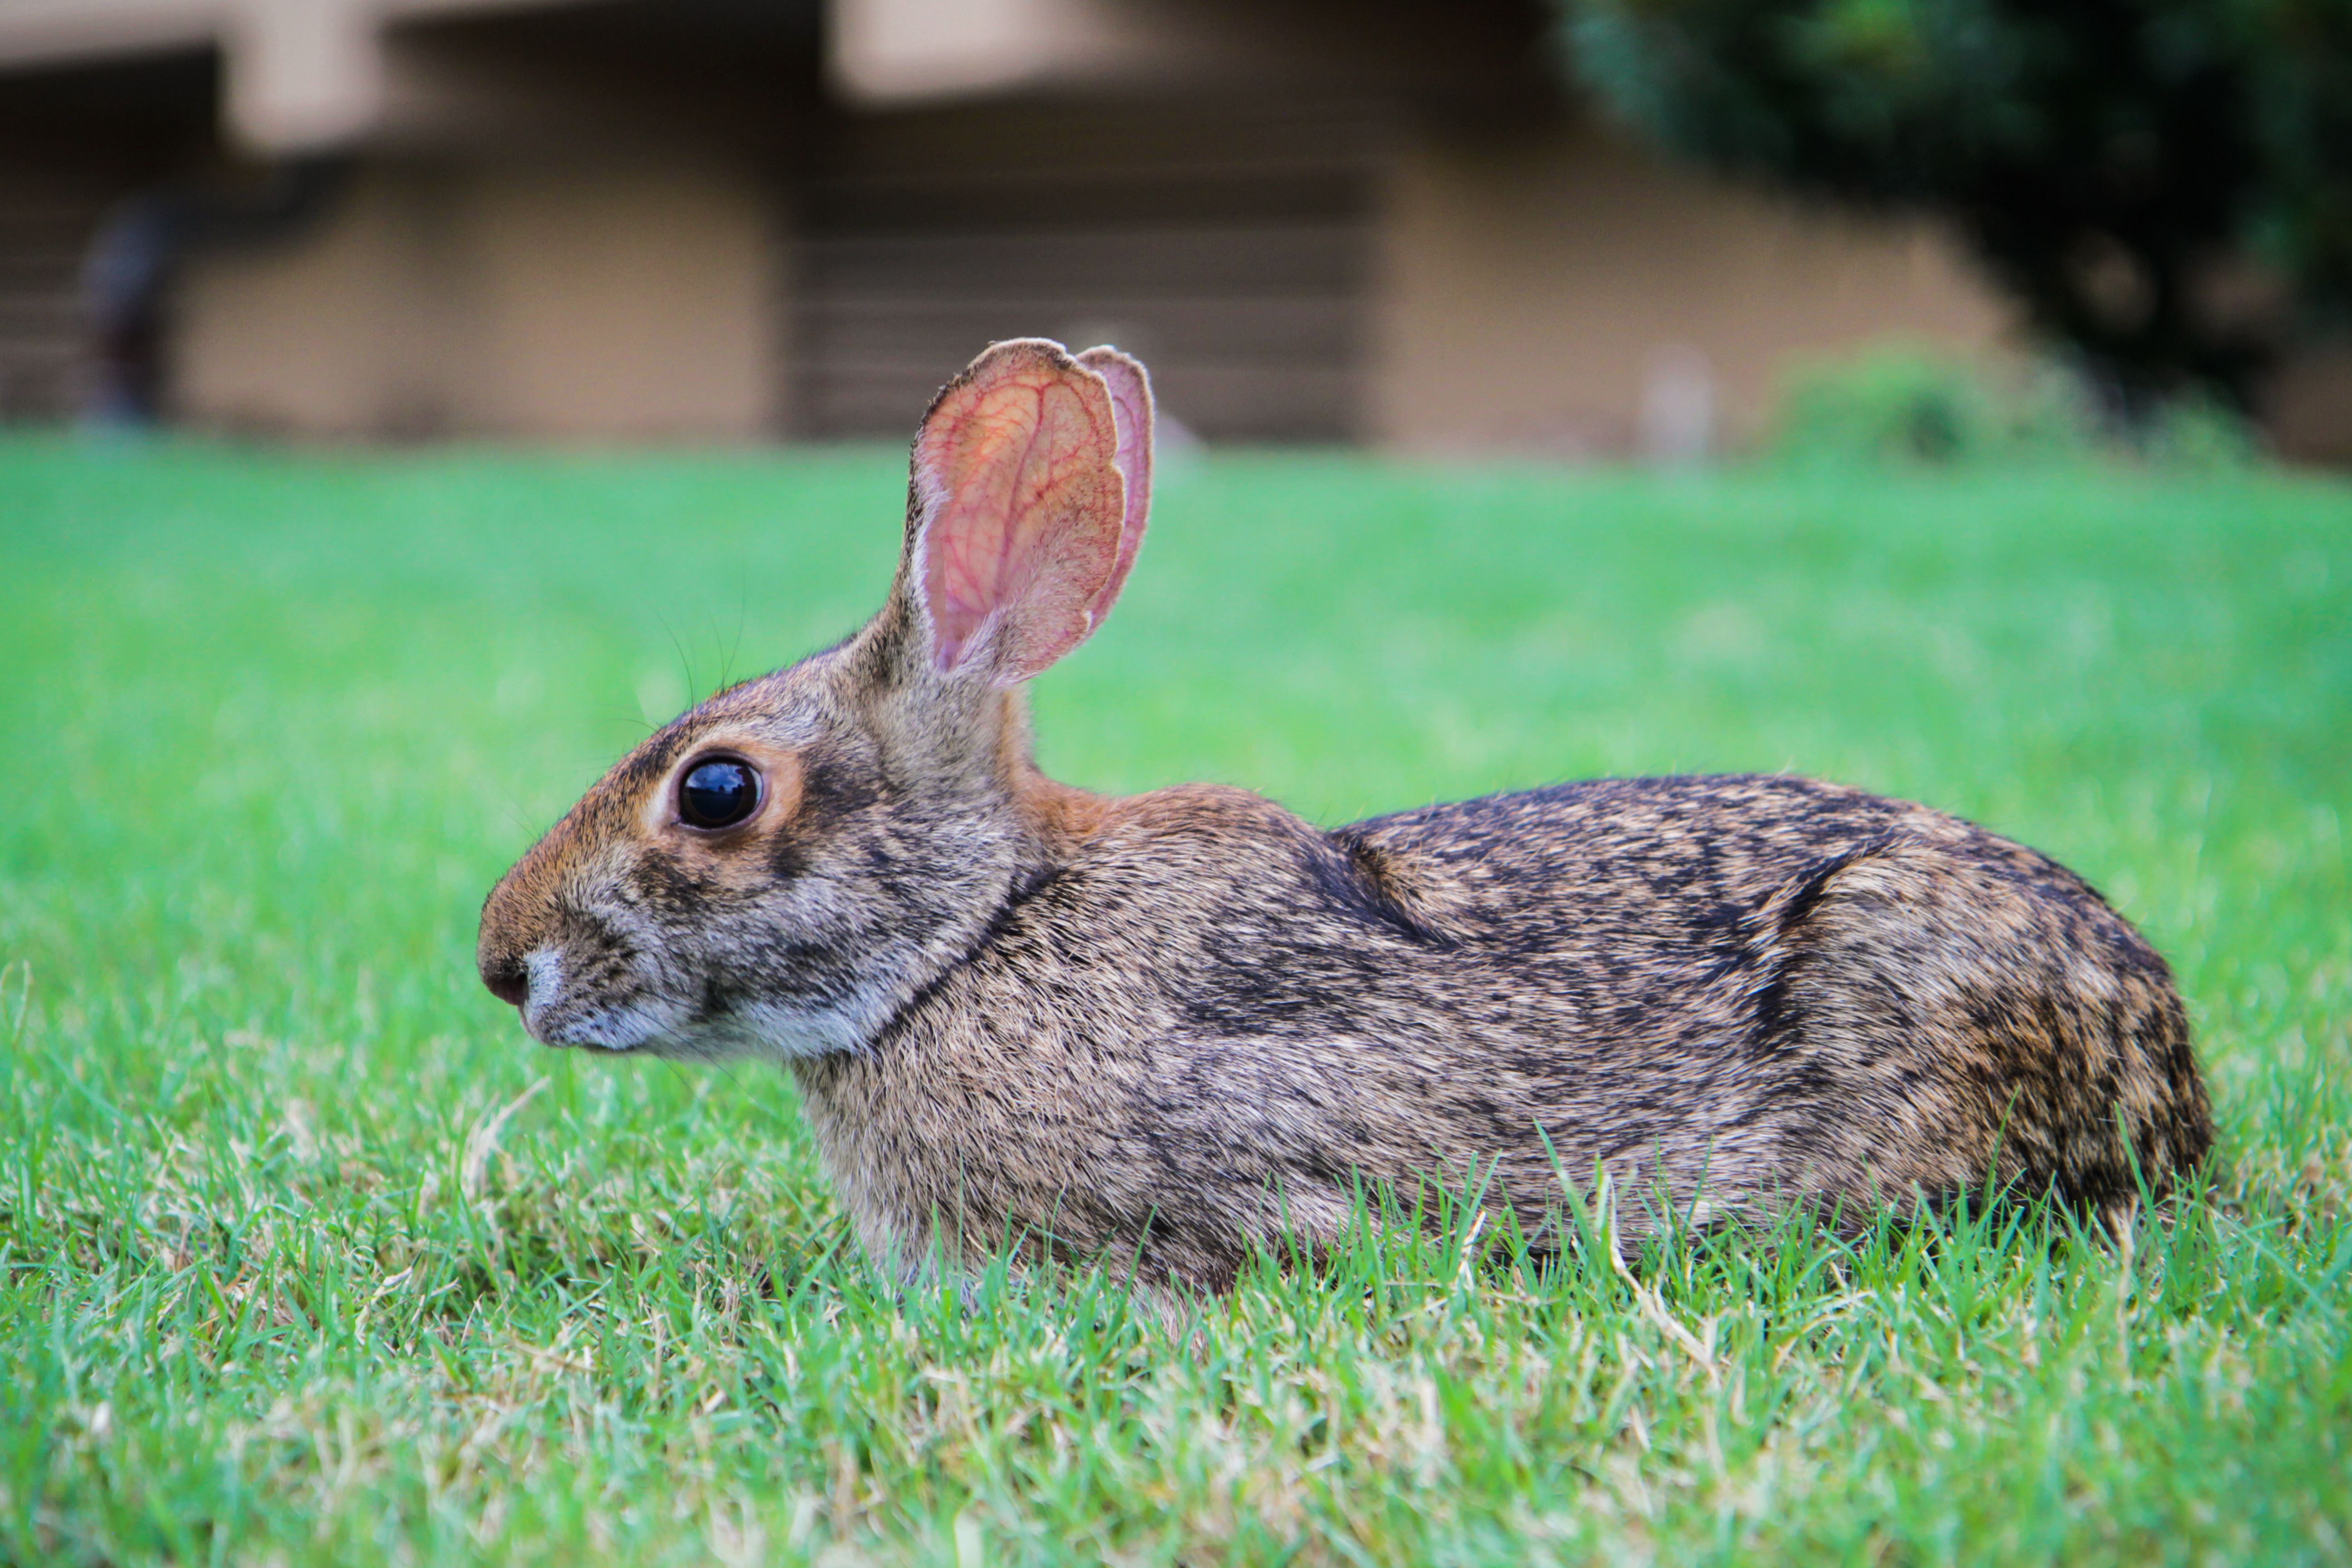
rabbit, lake, charles, louisiana, canon 7d, 24mm, mammal, fauna, wildlife, rabits and hares, grass, domestic rabbit, hare, whiskers, snout, terrestrial animal